Group N

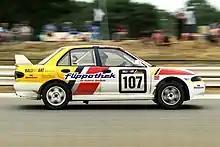
A Mitsubishi Lancer Evo 3 competing in the 1996 FIA European Rallycross Championship

In rallying, Group N could be entered into the open WRC driver and co-driver championships and the manufacturers championship until 1997. Due to the nature of Group A cars being more suitable and tuned race cars they tended to dominate results. A Group N car has won a WRC rally once, a Renault 5 driven by Alain Oreille at the Rallye Côte d'Ivoire in 1989.